Pirogues de Bercy (Dugouts of Bercy)

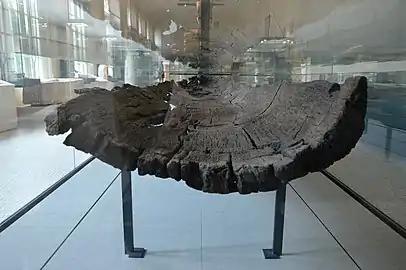
Another view of a dugout

Among the ten dugout canoes (or fragments of dugouts) discovered at Bercy, the two most complete specimens are from the 4800–4300 BC period and from 2700 BC. The extant part of one of the dugouts measures more than in length. At the time they were being used, it is likely that the dugouts of Bercy measured between in length and (or possibly even ) in width.